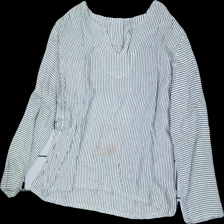
View: front
Type: Top
Category: Ladies
Brand: Missing
Colors: Black, White
Material: 51% Viscose, 49% Cotton
Pattern: Striped
Cut: Regular
Size: M
Season: All
Stains: Major
Smell: Minor
Price range: <50
Recommended usage: Export
Comment: Slight Detergent Smell